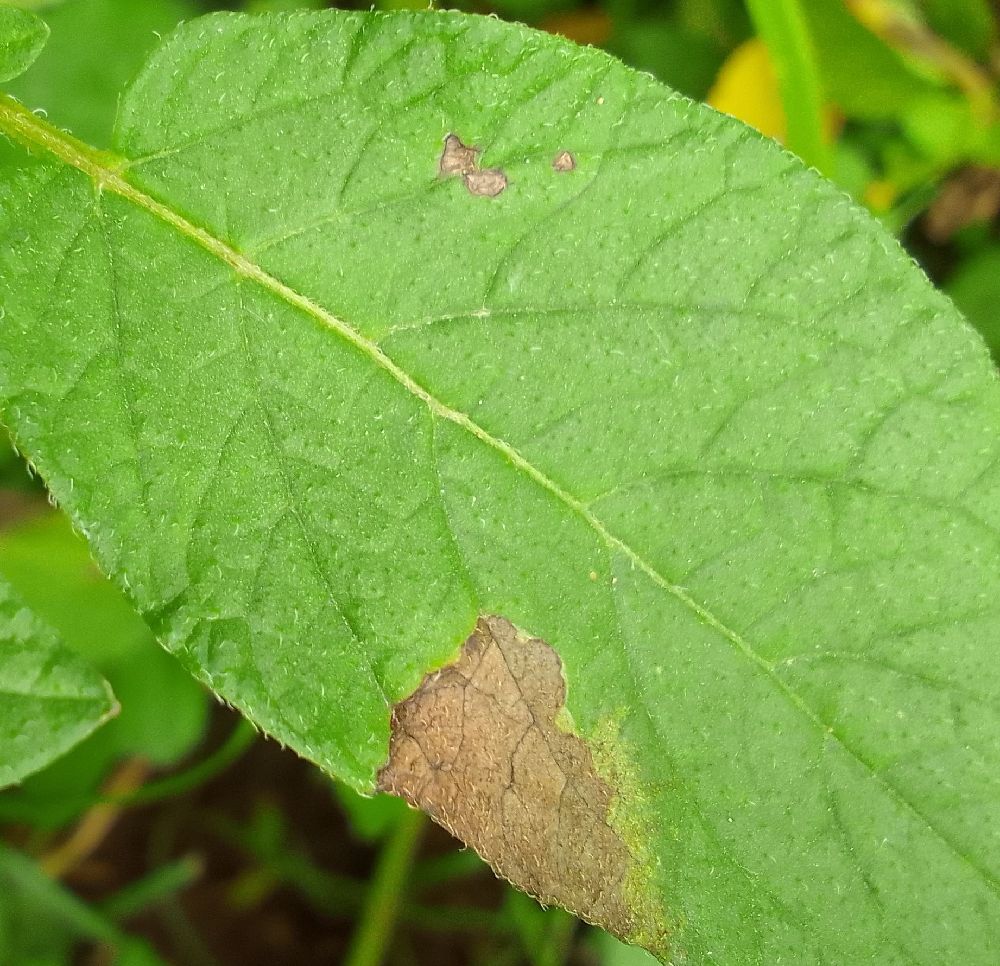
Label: Late blight